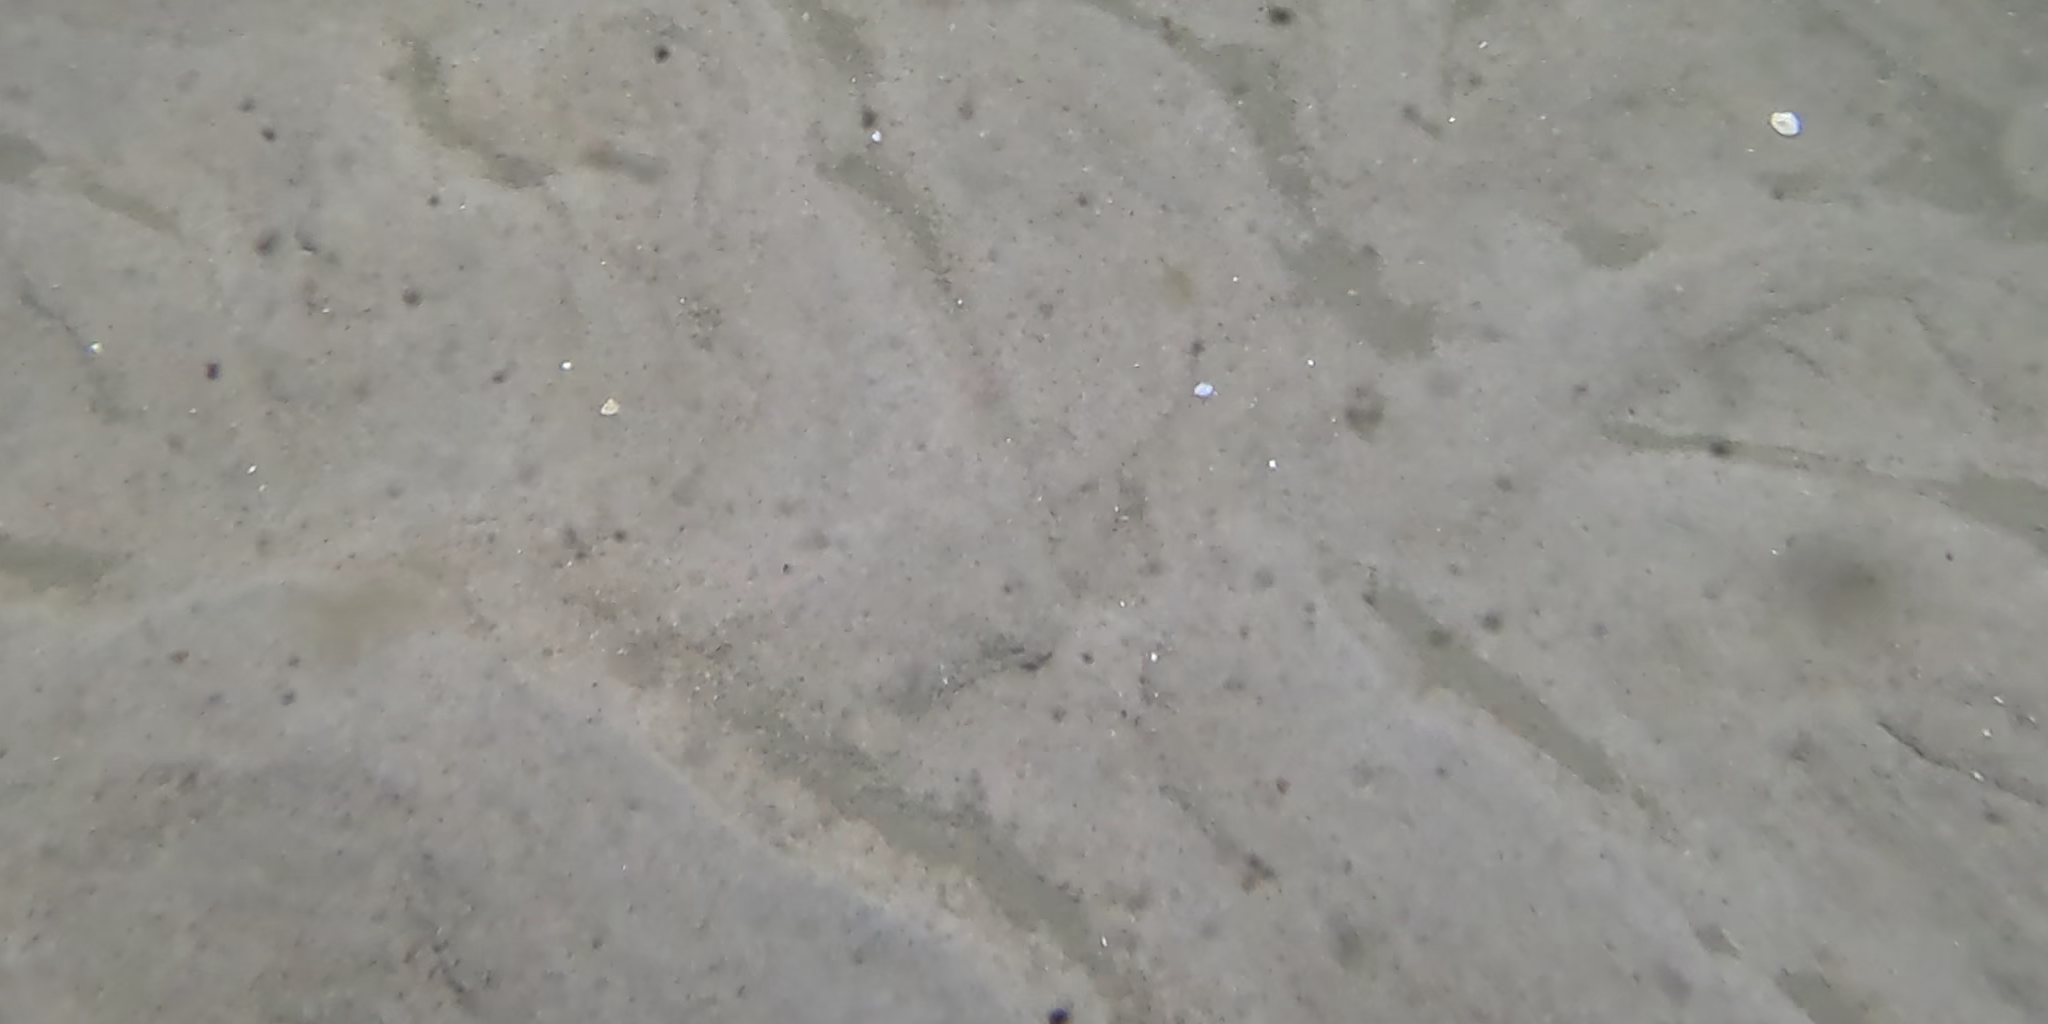
Seabed habitat: sand